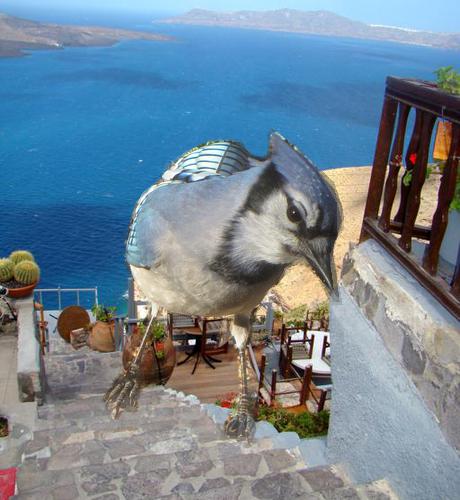
Bird species: Blue_Jay
Bird type: landbird
Background: water